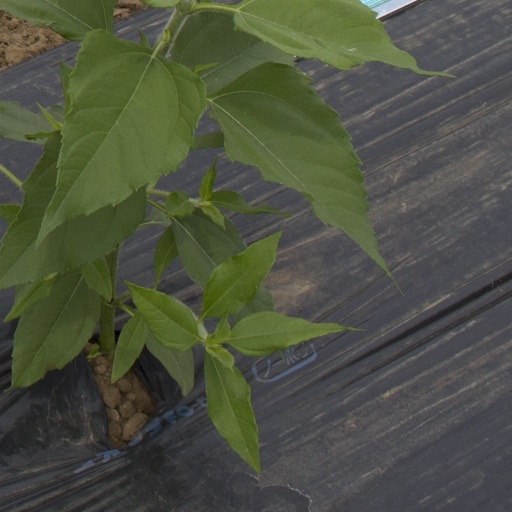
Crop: Jerusalem artichoke